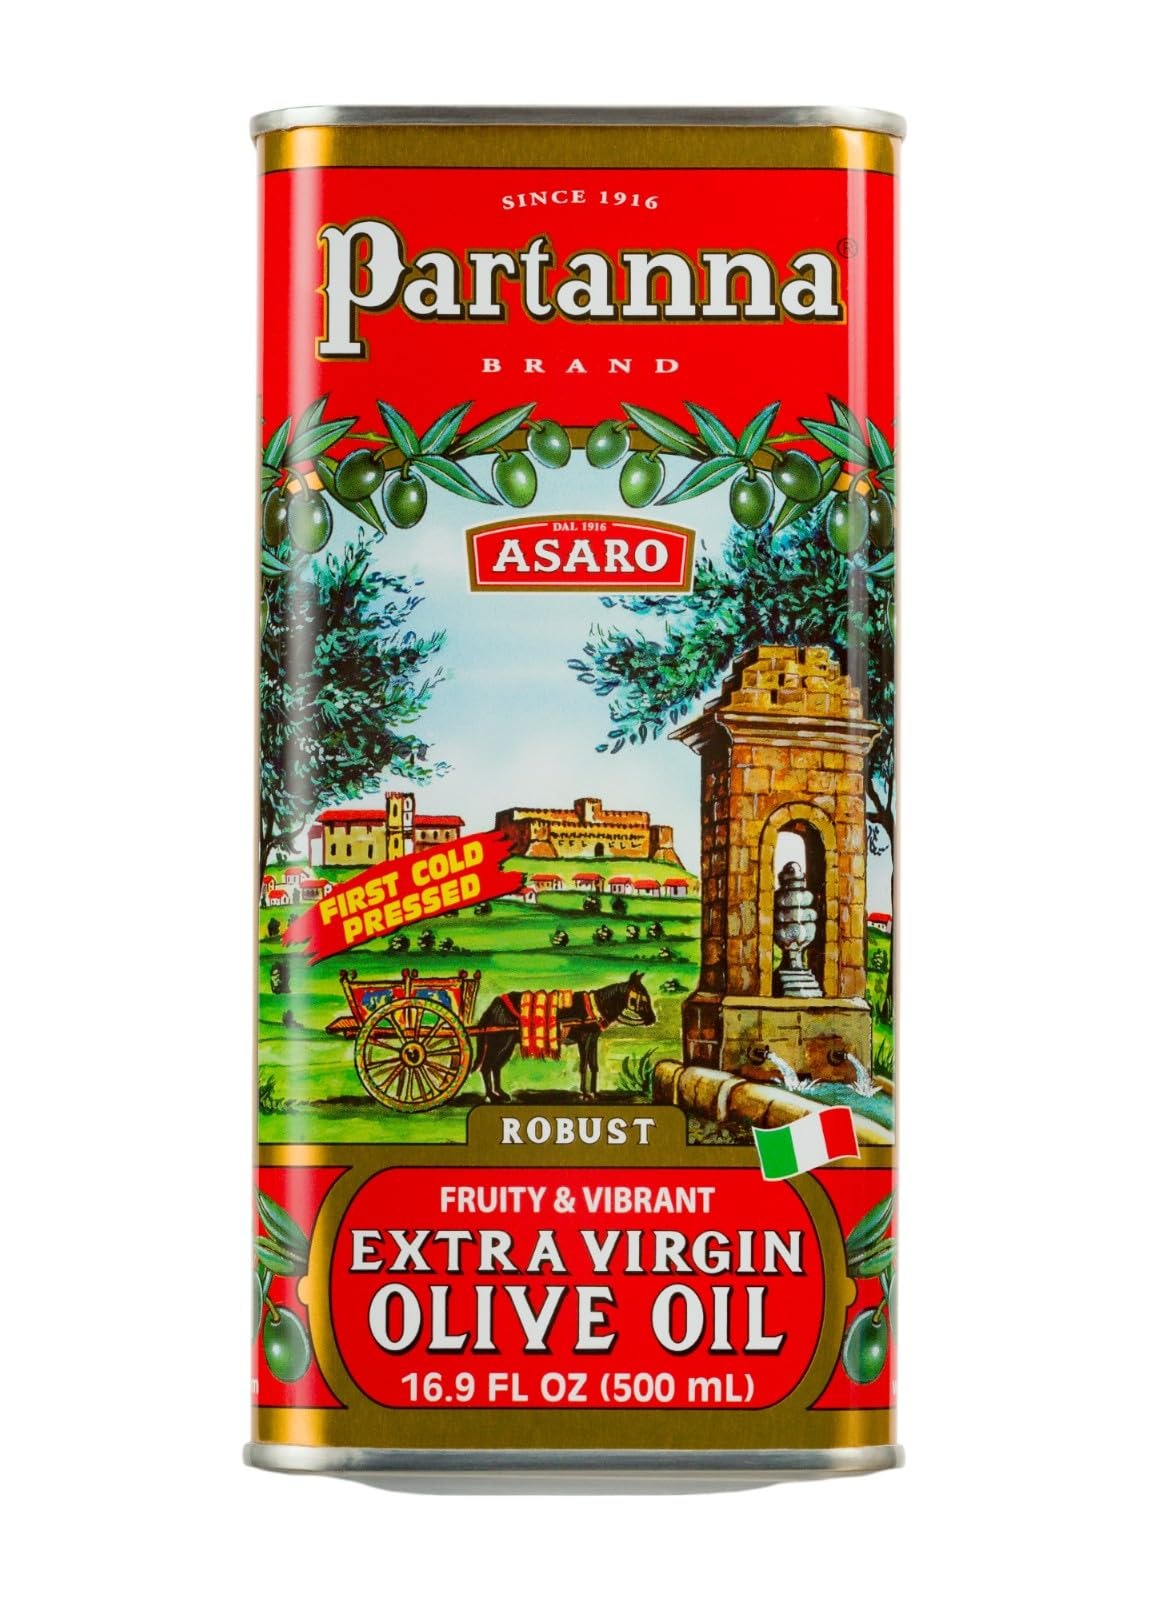
Item Name: Partanna Robust Extra Virgin Olive Oil - Premium Castelvetrano Olive Oil - Harvested in Sicily - Pure Authentic Italian - Monovarietal - Rich in Flavor - First Cold Pressed 16.9oz (500ml) Tin
Value: 16.9
Unit: Fl Oz

Price: 19.99